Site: brandenburg
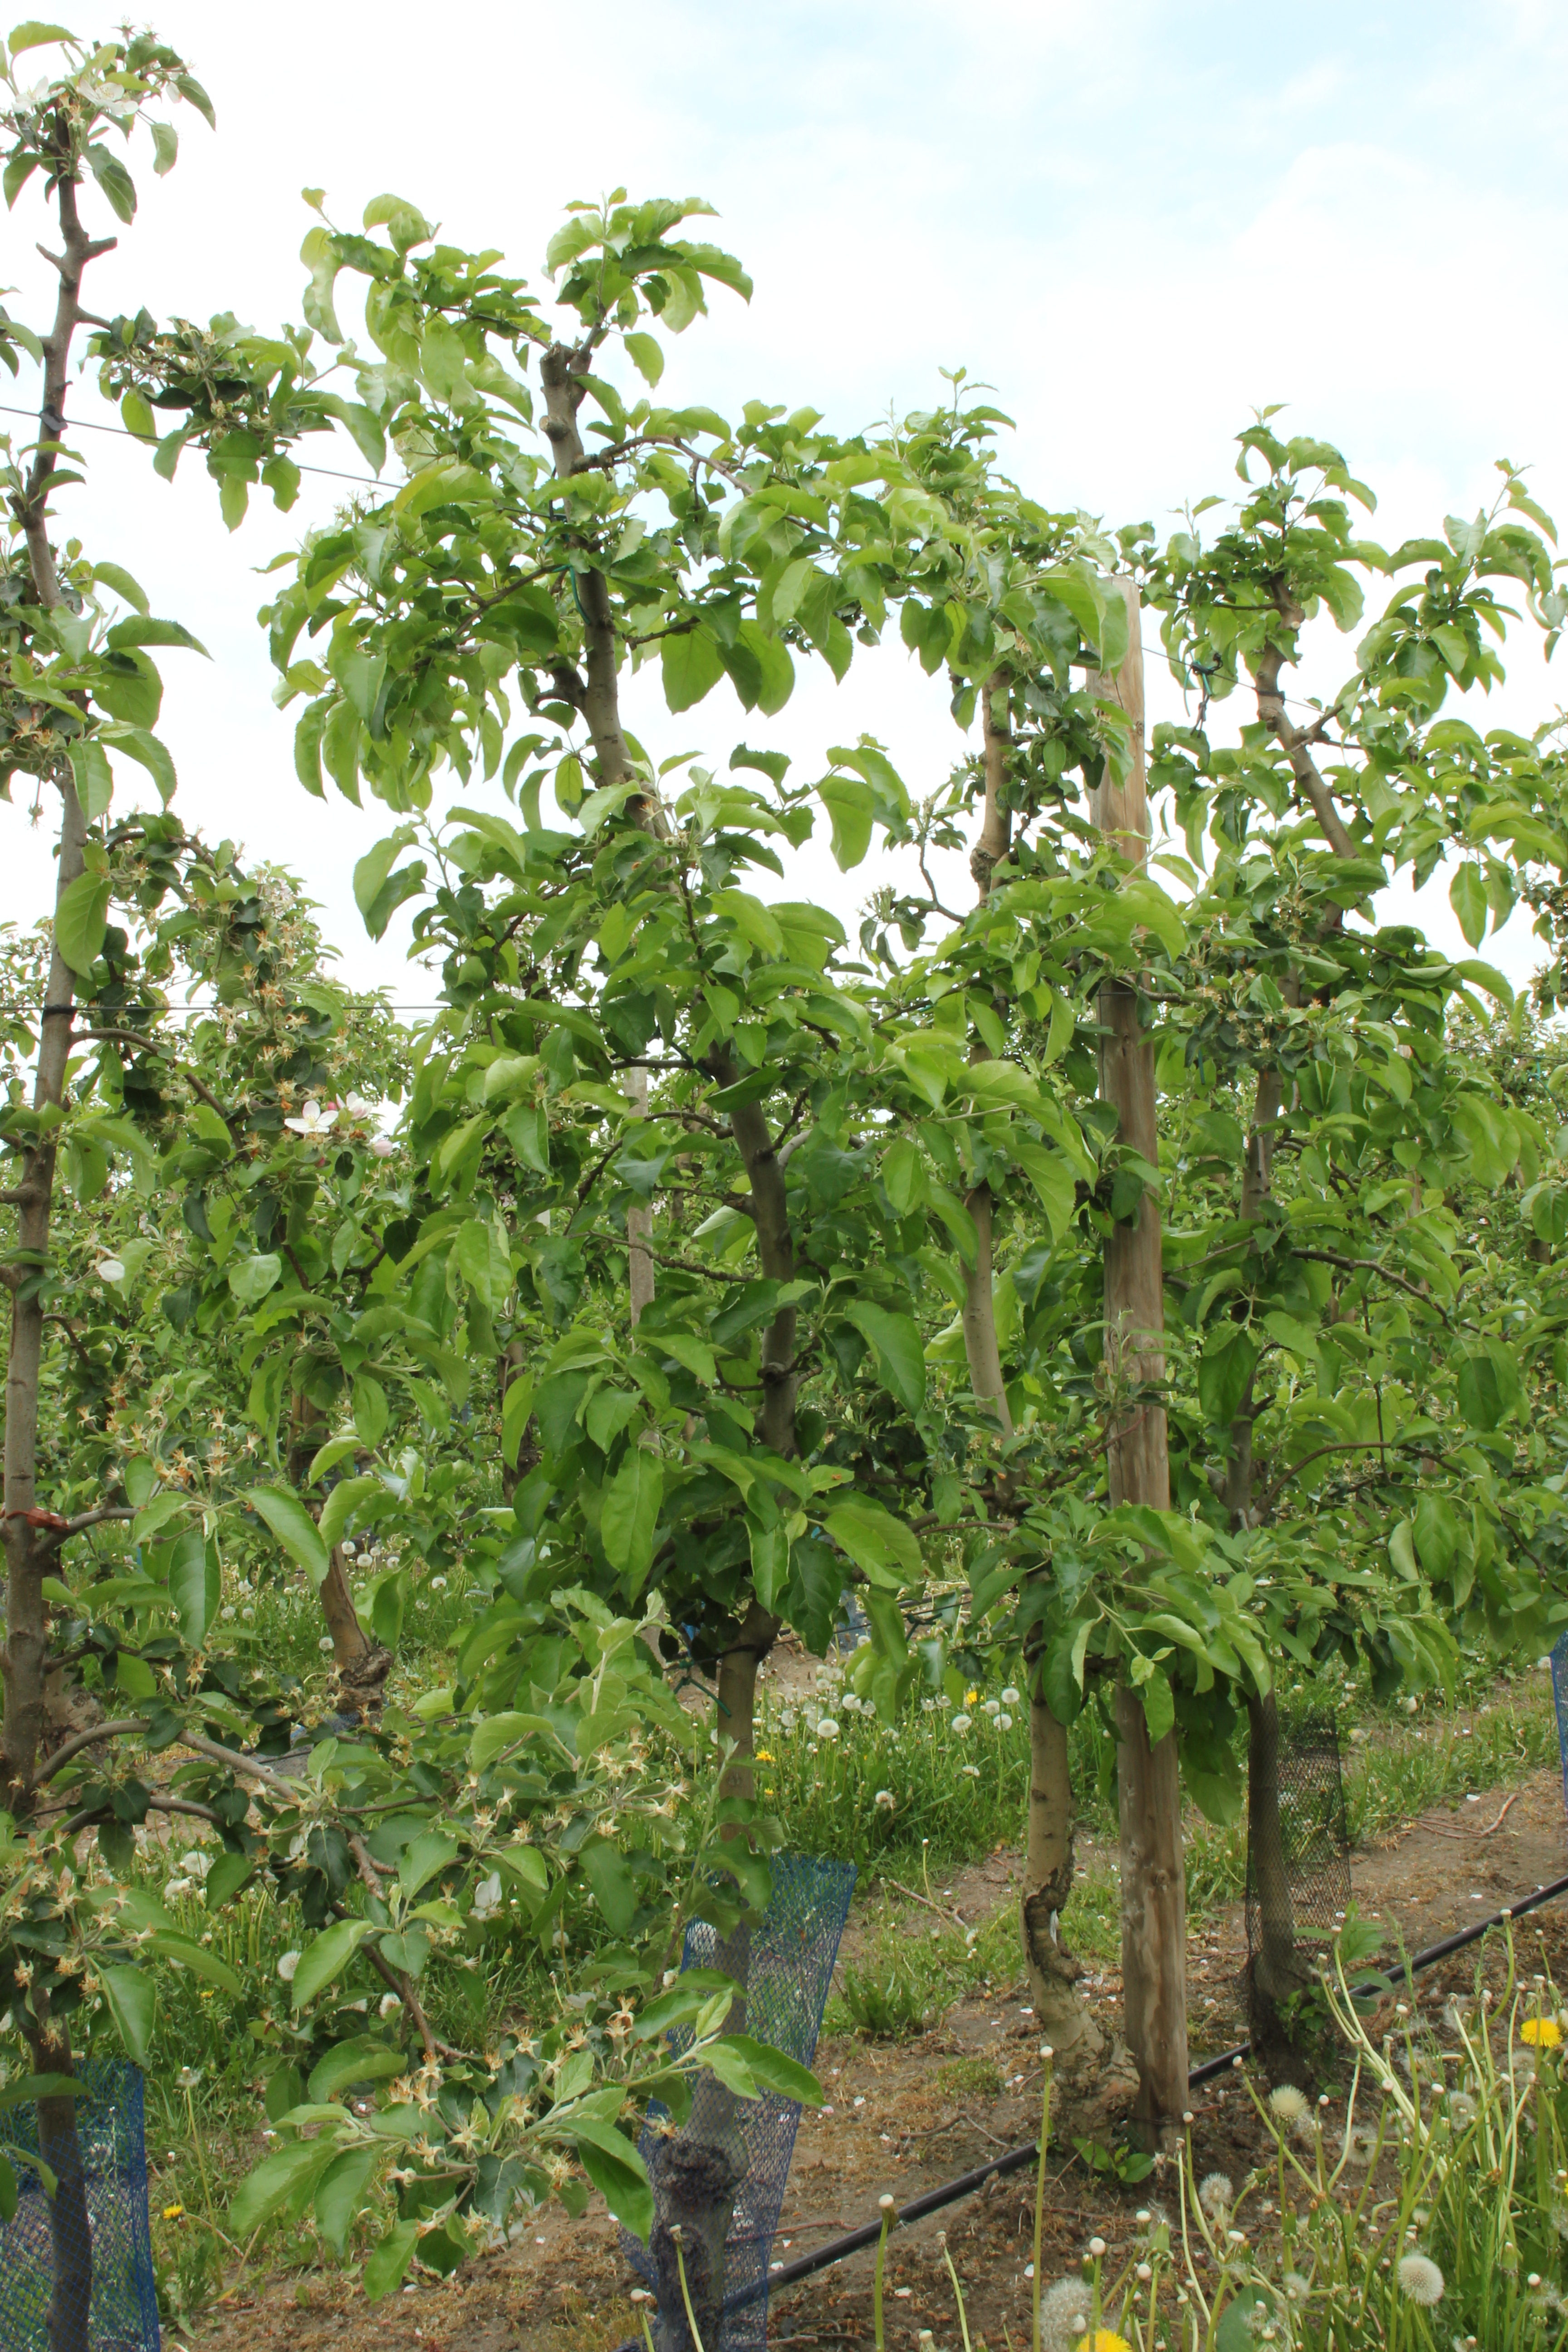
Growth stage (BBCH 67): Flowering